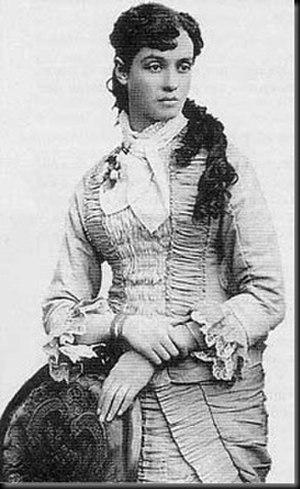
Adela Zamudio, écrivain bolivien, précurseur du féminisme dans son pays.
La littérature bolivienne est marquée par la tradition orale, les mythes, légendes, et contes, des villages de ce pays. La constante agitation politique qui a habité la Bolivie tout au long de son histoire n'a pas favorisé le développement de l'activité littéraire. Beaucoup de talents ont dû émigrer ou n'ont pu émerger de ces convulsions internes. Pourtant, une littérature existe et se développe ces dernières décennies.
Adela Zamudio Rivero, née à Cochabamba le 11 octobre 1854 et morte dans cette ville le 2 juin 1928, est une femme de lettres, pionnière du féminisme en Bolivie, qui a cultivé tant la poésie que la narration.